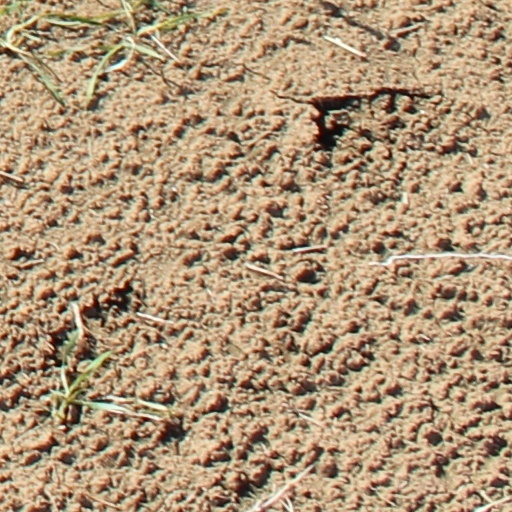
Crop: wheat